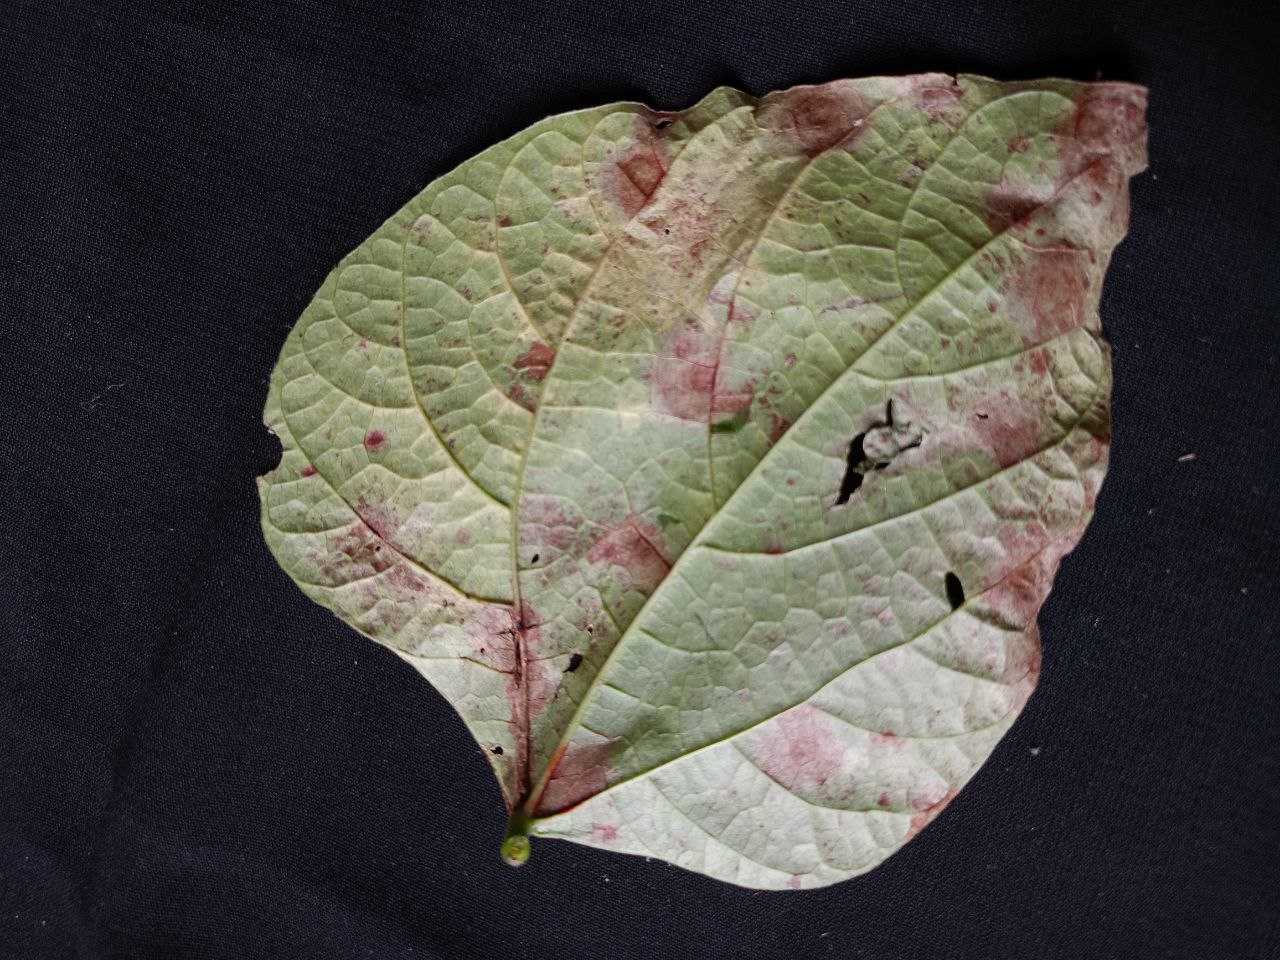
Crop: bean
Leaf condition: Blight